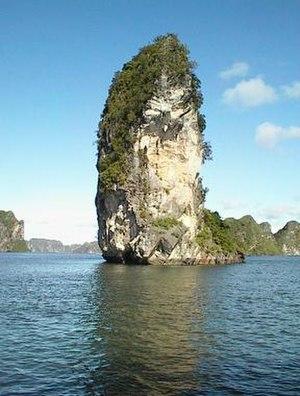
Quảng Ninh est une province de la région du Nord-est du nord du Viêt Nam frontalière de la Chine.